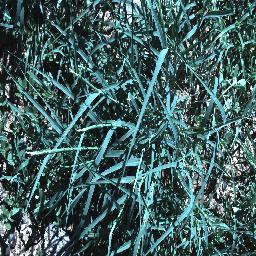
Label: negative